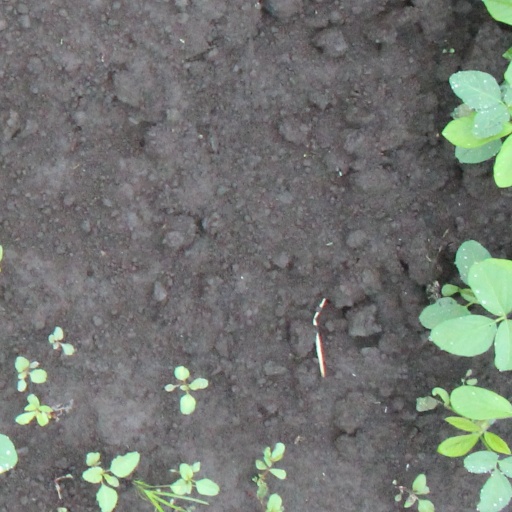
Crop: soybean